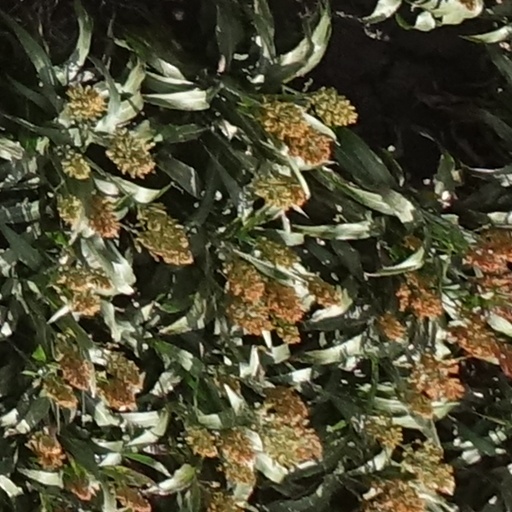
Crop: sorghum